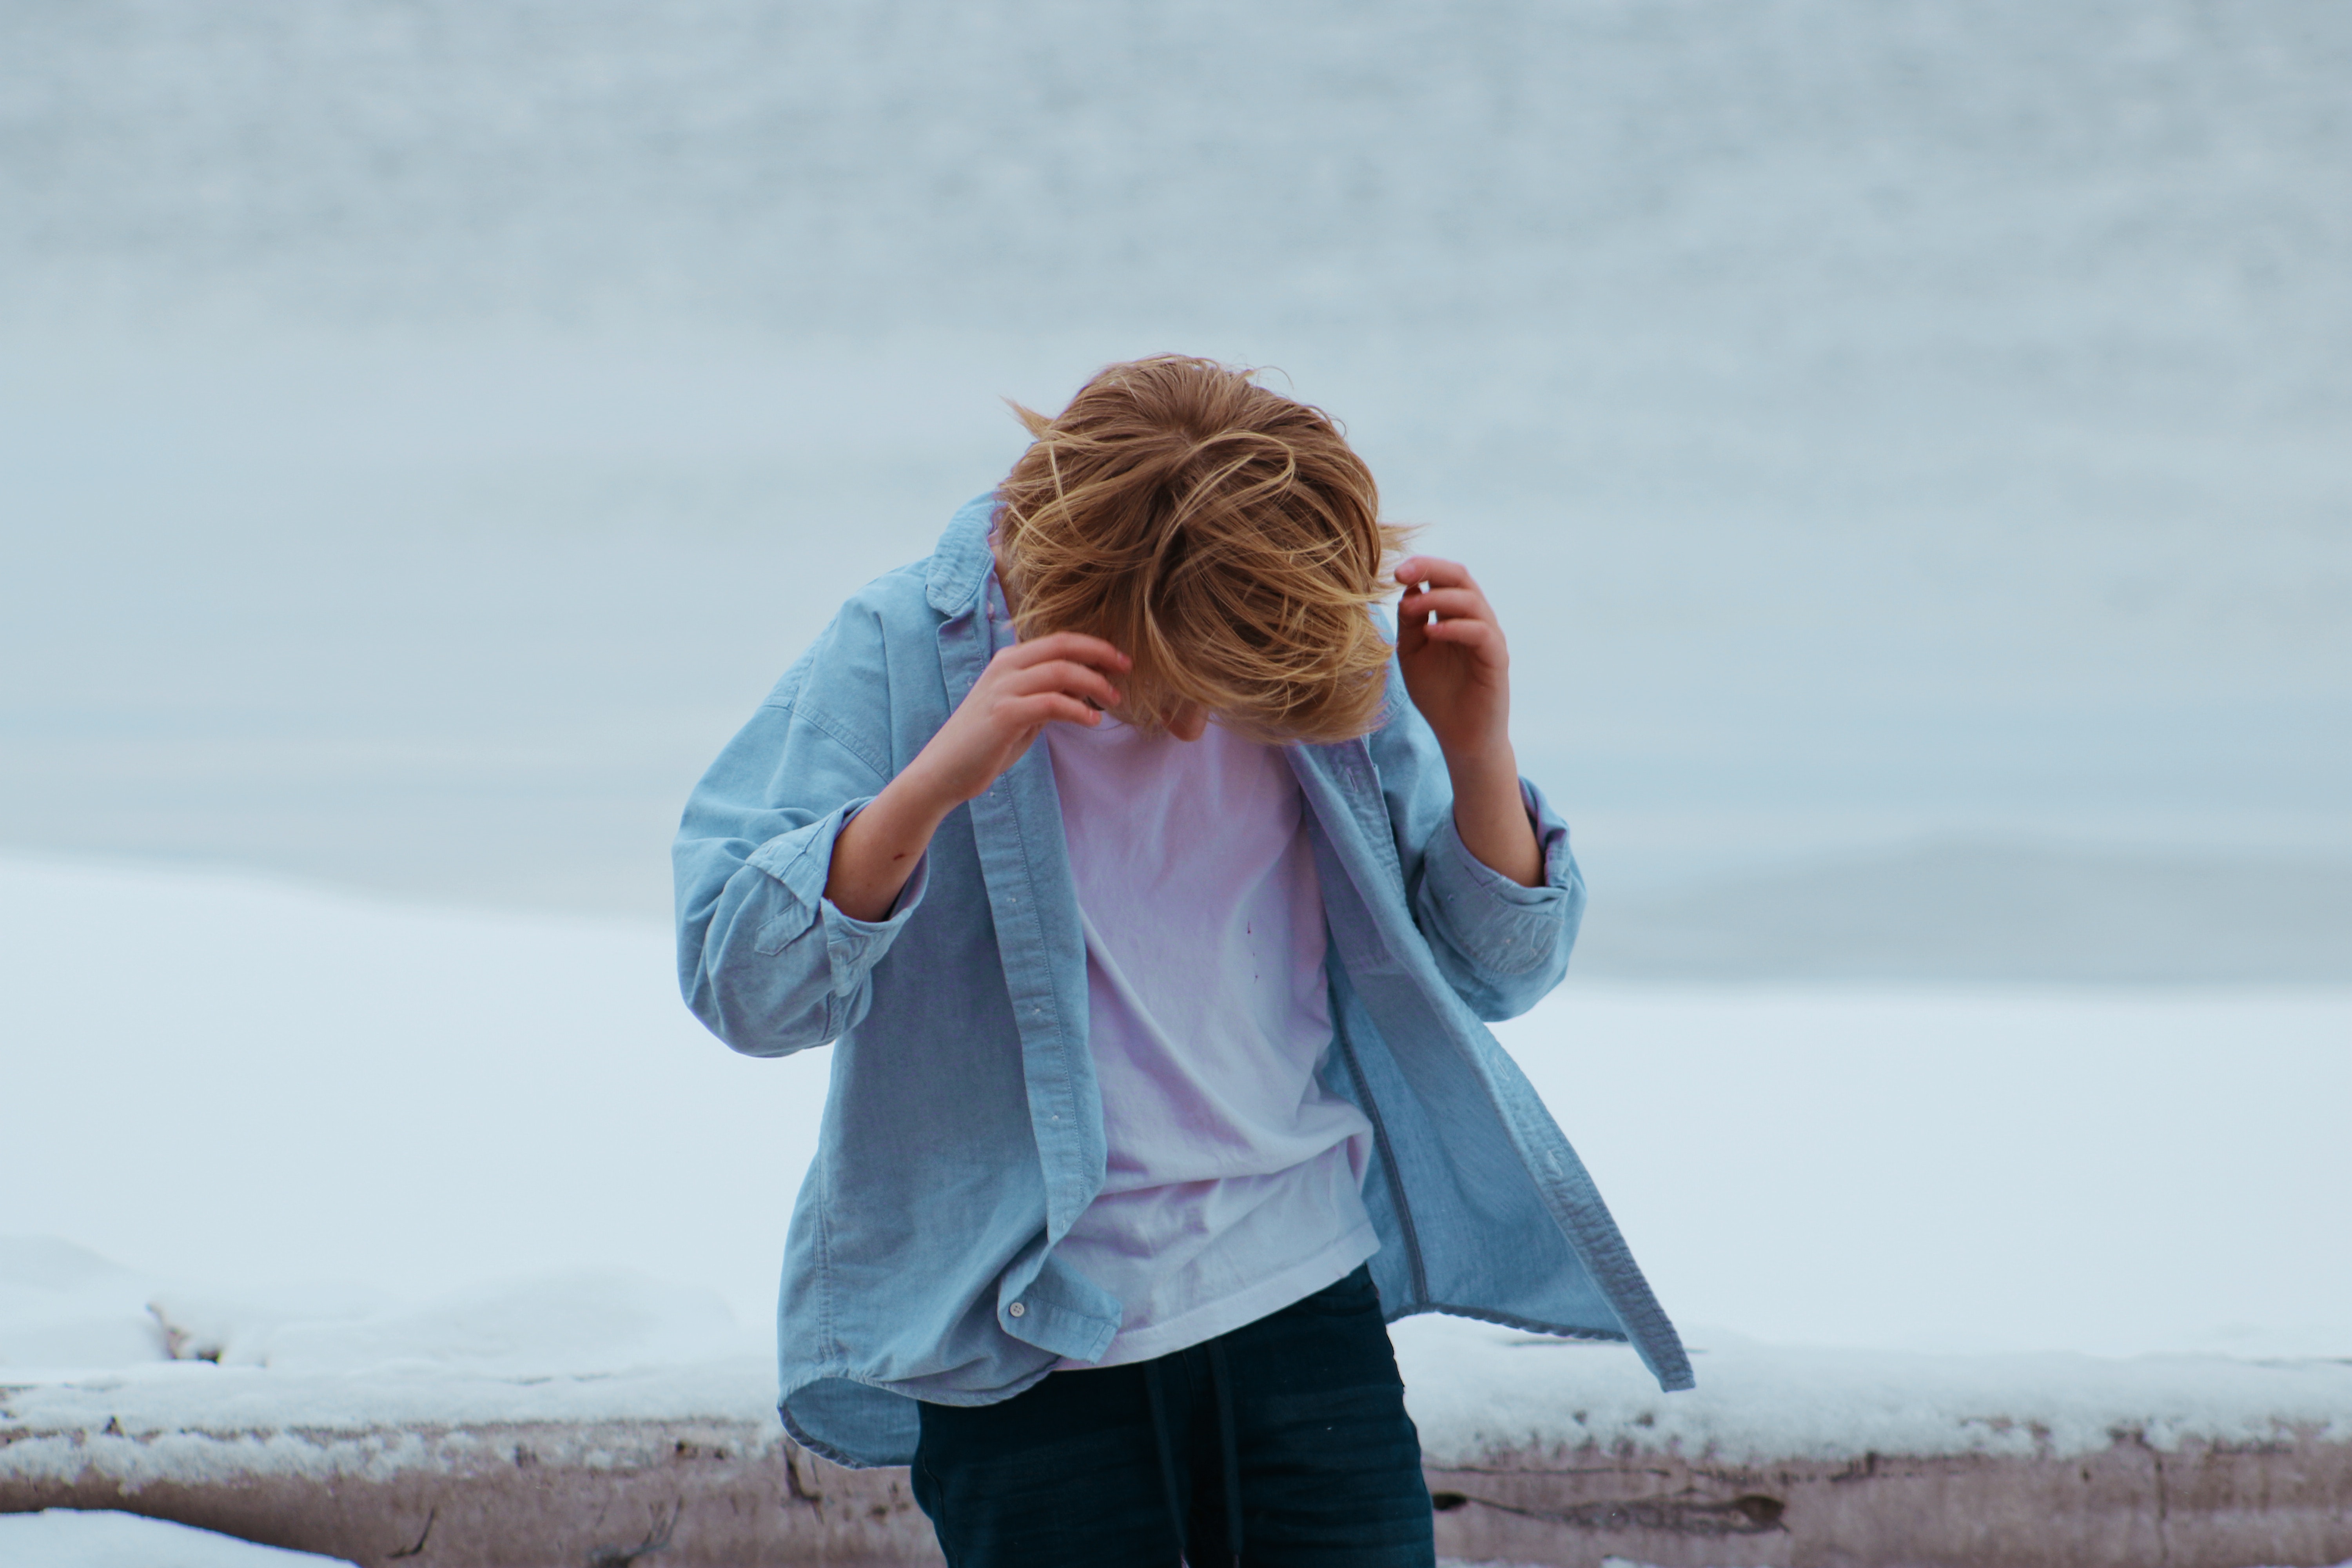
People in nature, blue, water, shoulder, standing, sky, arm, sea, joint, fun, vacation, ocean, photography, happy, textile, neck, wind, denim, long hair, jeans, wave, winter, travel, gesture